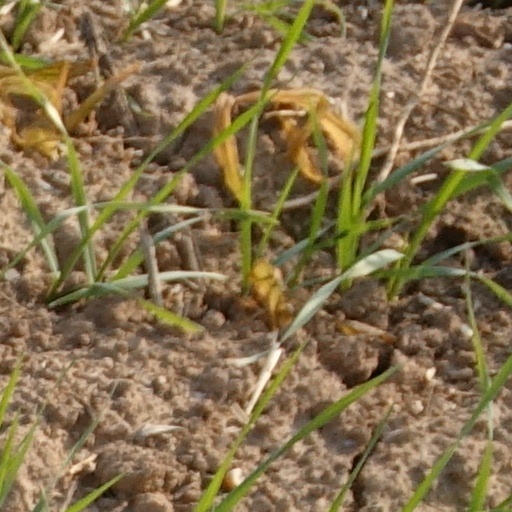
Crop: wheat